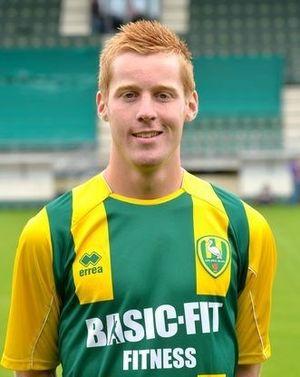
Mike van Duinen, né le 6 novembre 1991 à La Haye, est un footballeur néerlandais. Il évolue au poste d'attaquant avec le club de l'Excelsior Rotterdam.